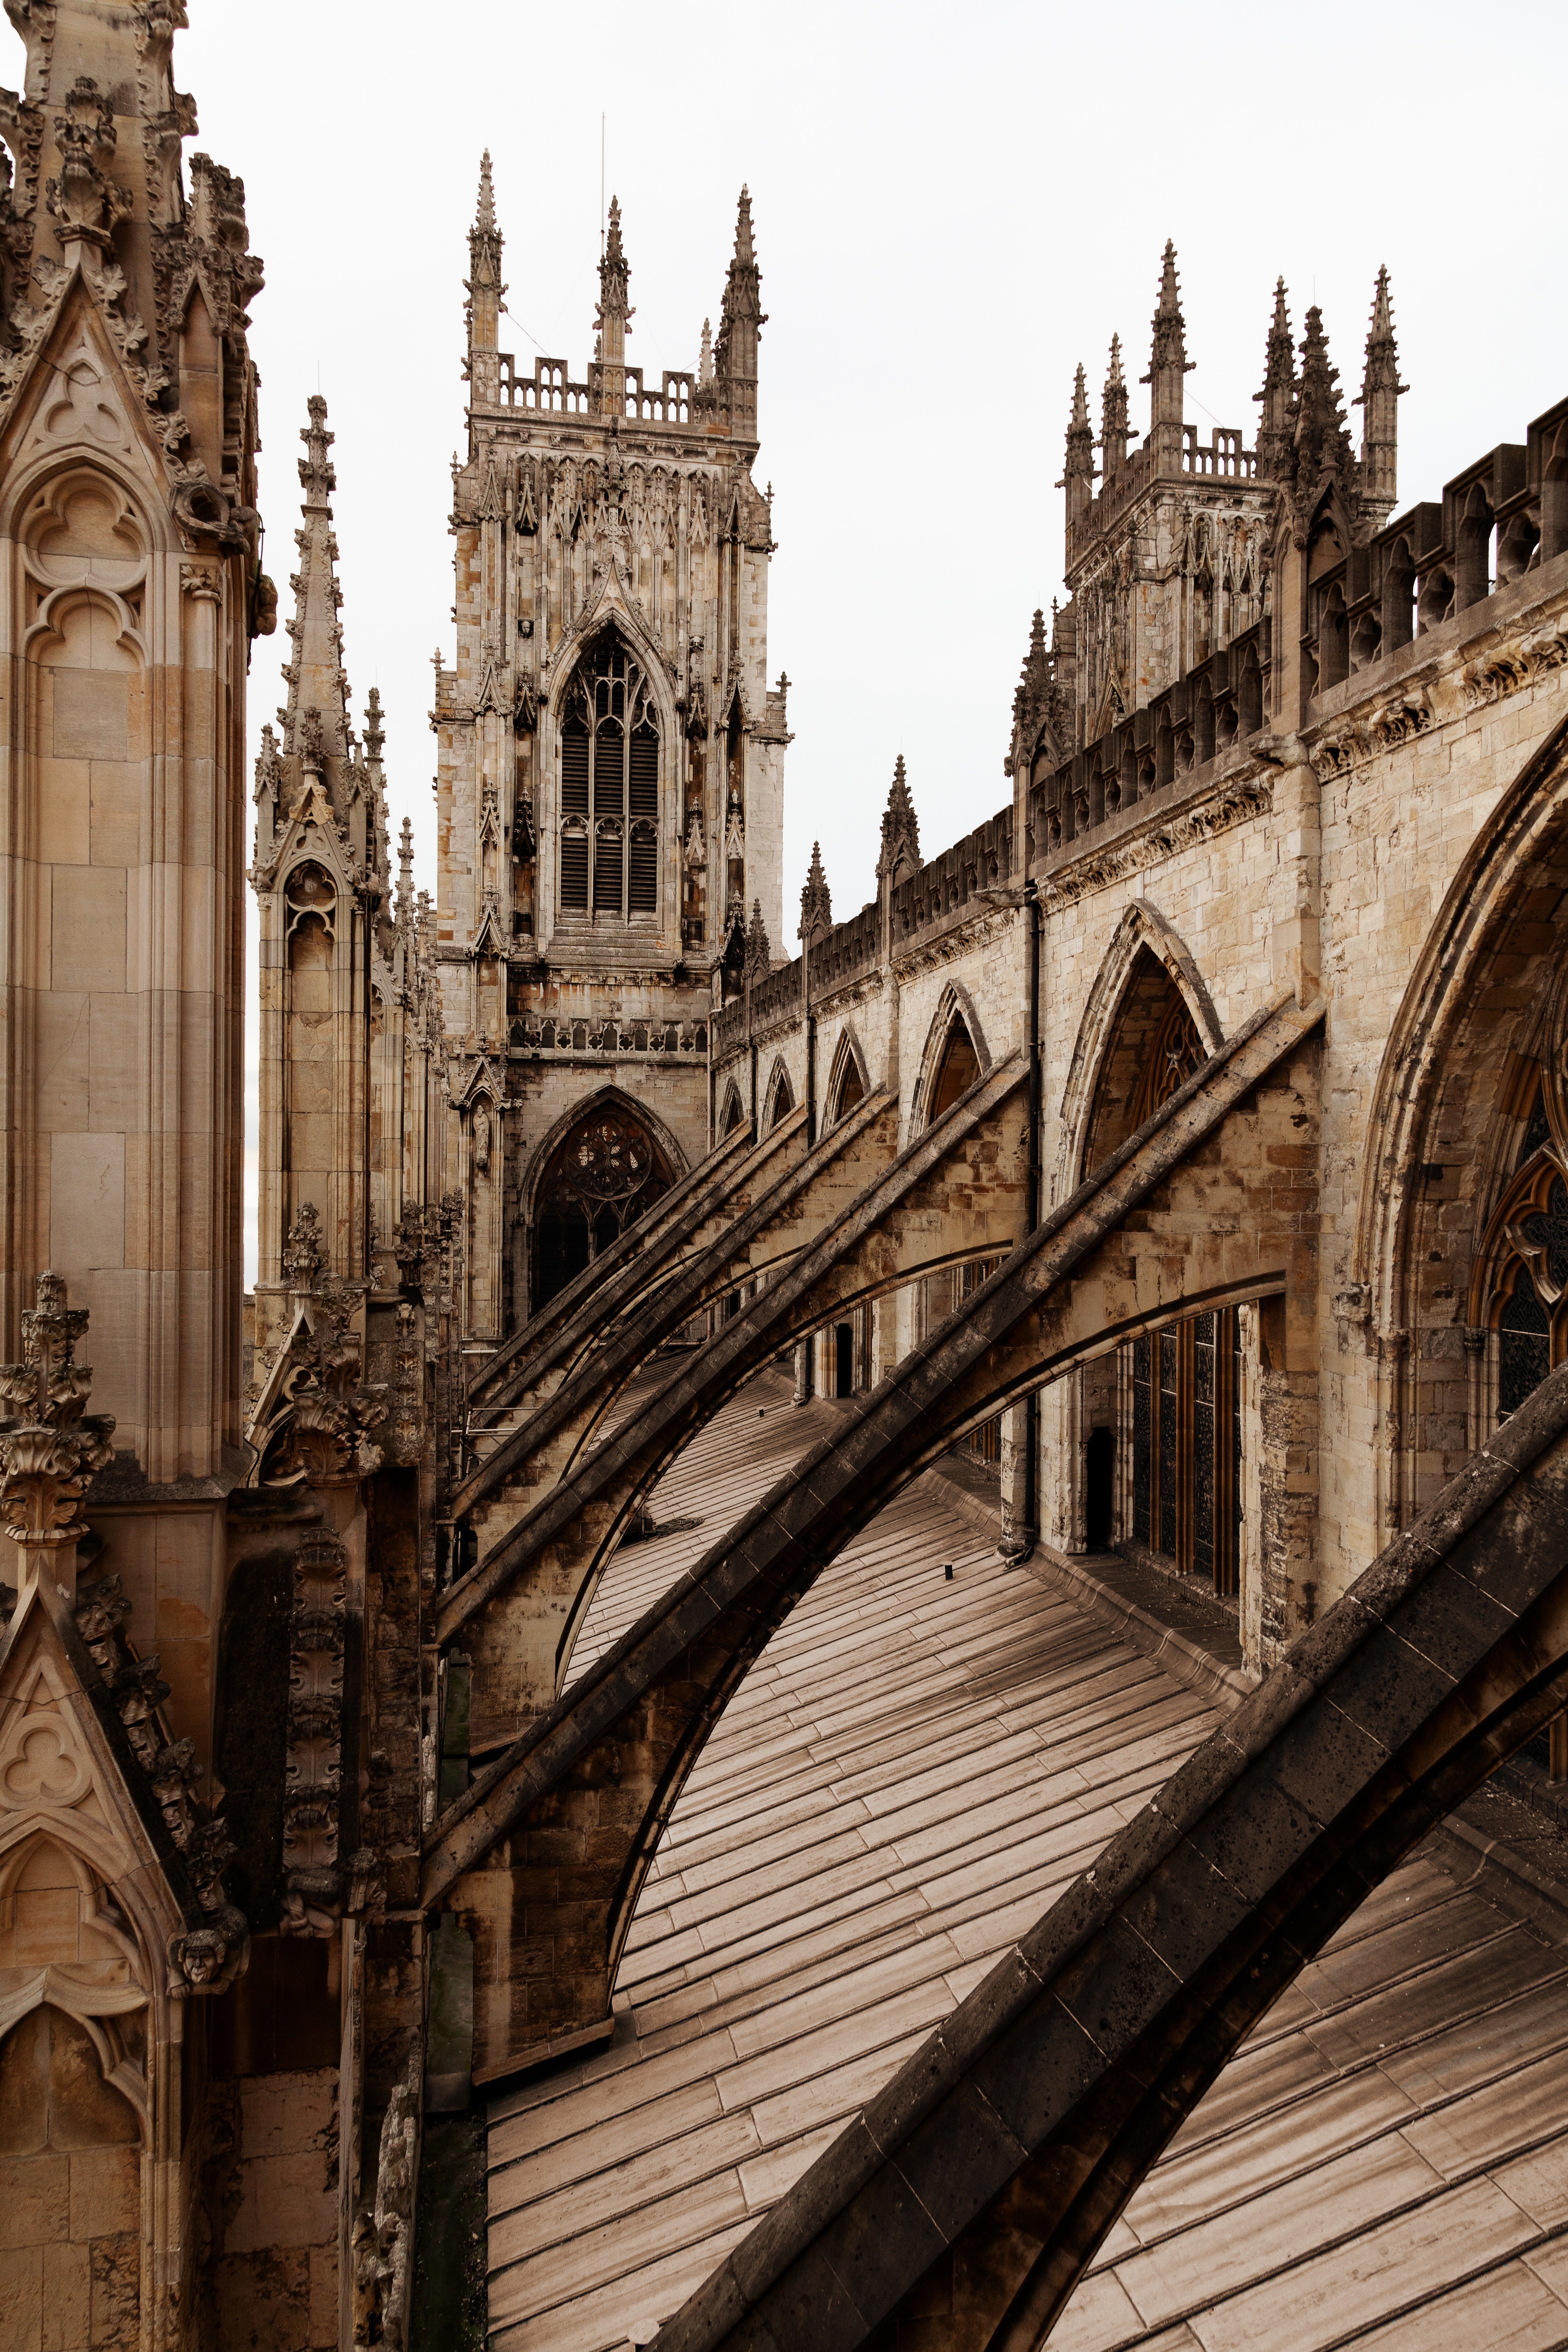
architecture, bridge, building, old, stone, cityscape, europe, arch, tower, religion, landmark, facade, church, cathedral, christian, waterway, gothic, place of worship, england, religious, yorkshire, medieval, minster, york, britain, historical, middle ages, gothic architecture, ancient history